Cross Bones

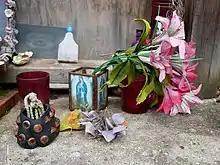
Objects left inside the Cross Bones garden

Cross Bones is currently open to the public. The entrance gates are on Redcross Way, as is a permanent shrine where visitors can leave messages, ribbons, flowers and other tokens. Since June 2004, a short memorial ceremony has also been held at the gates on the 23rd of each month by Friends of Cross Bones.